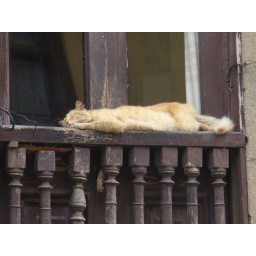
sleeping cat in Valparaiso, Chile